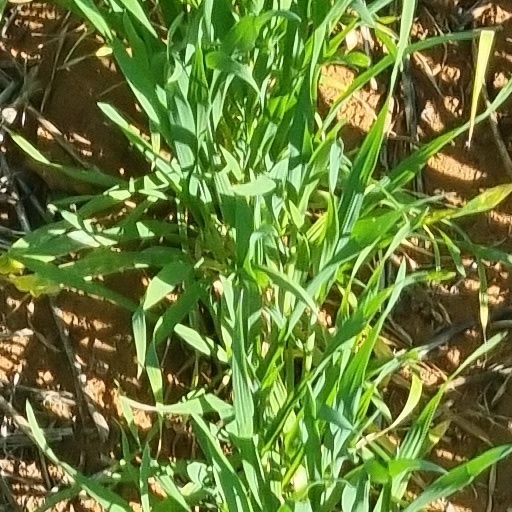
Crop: wheat